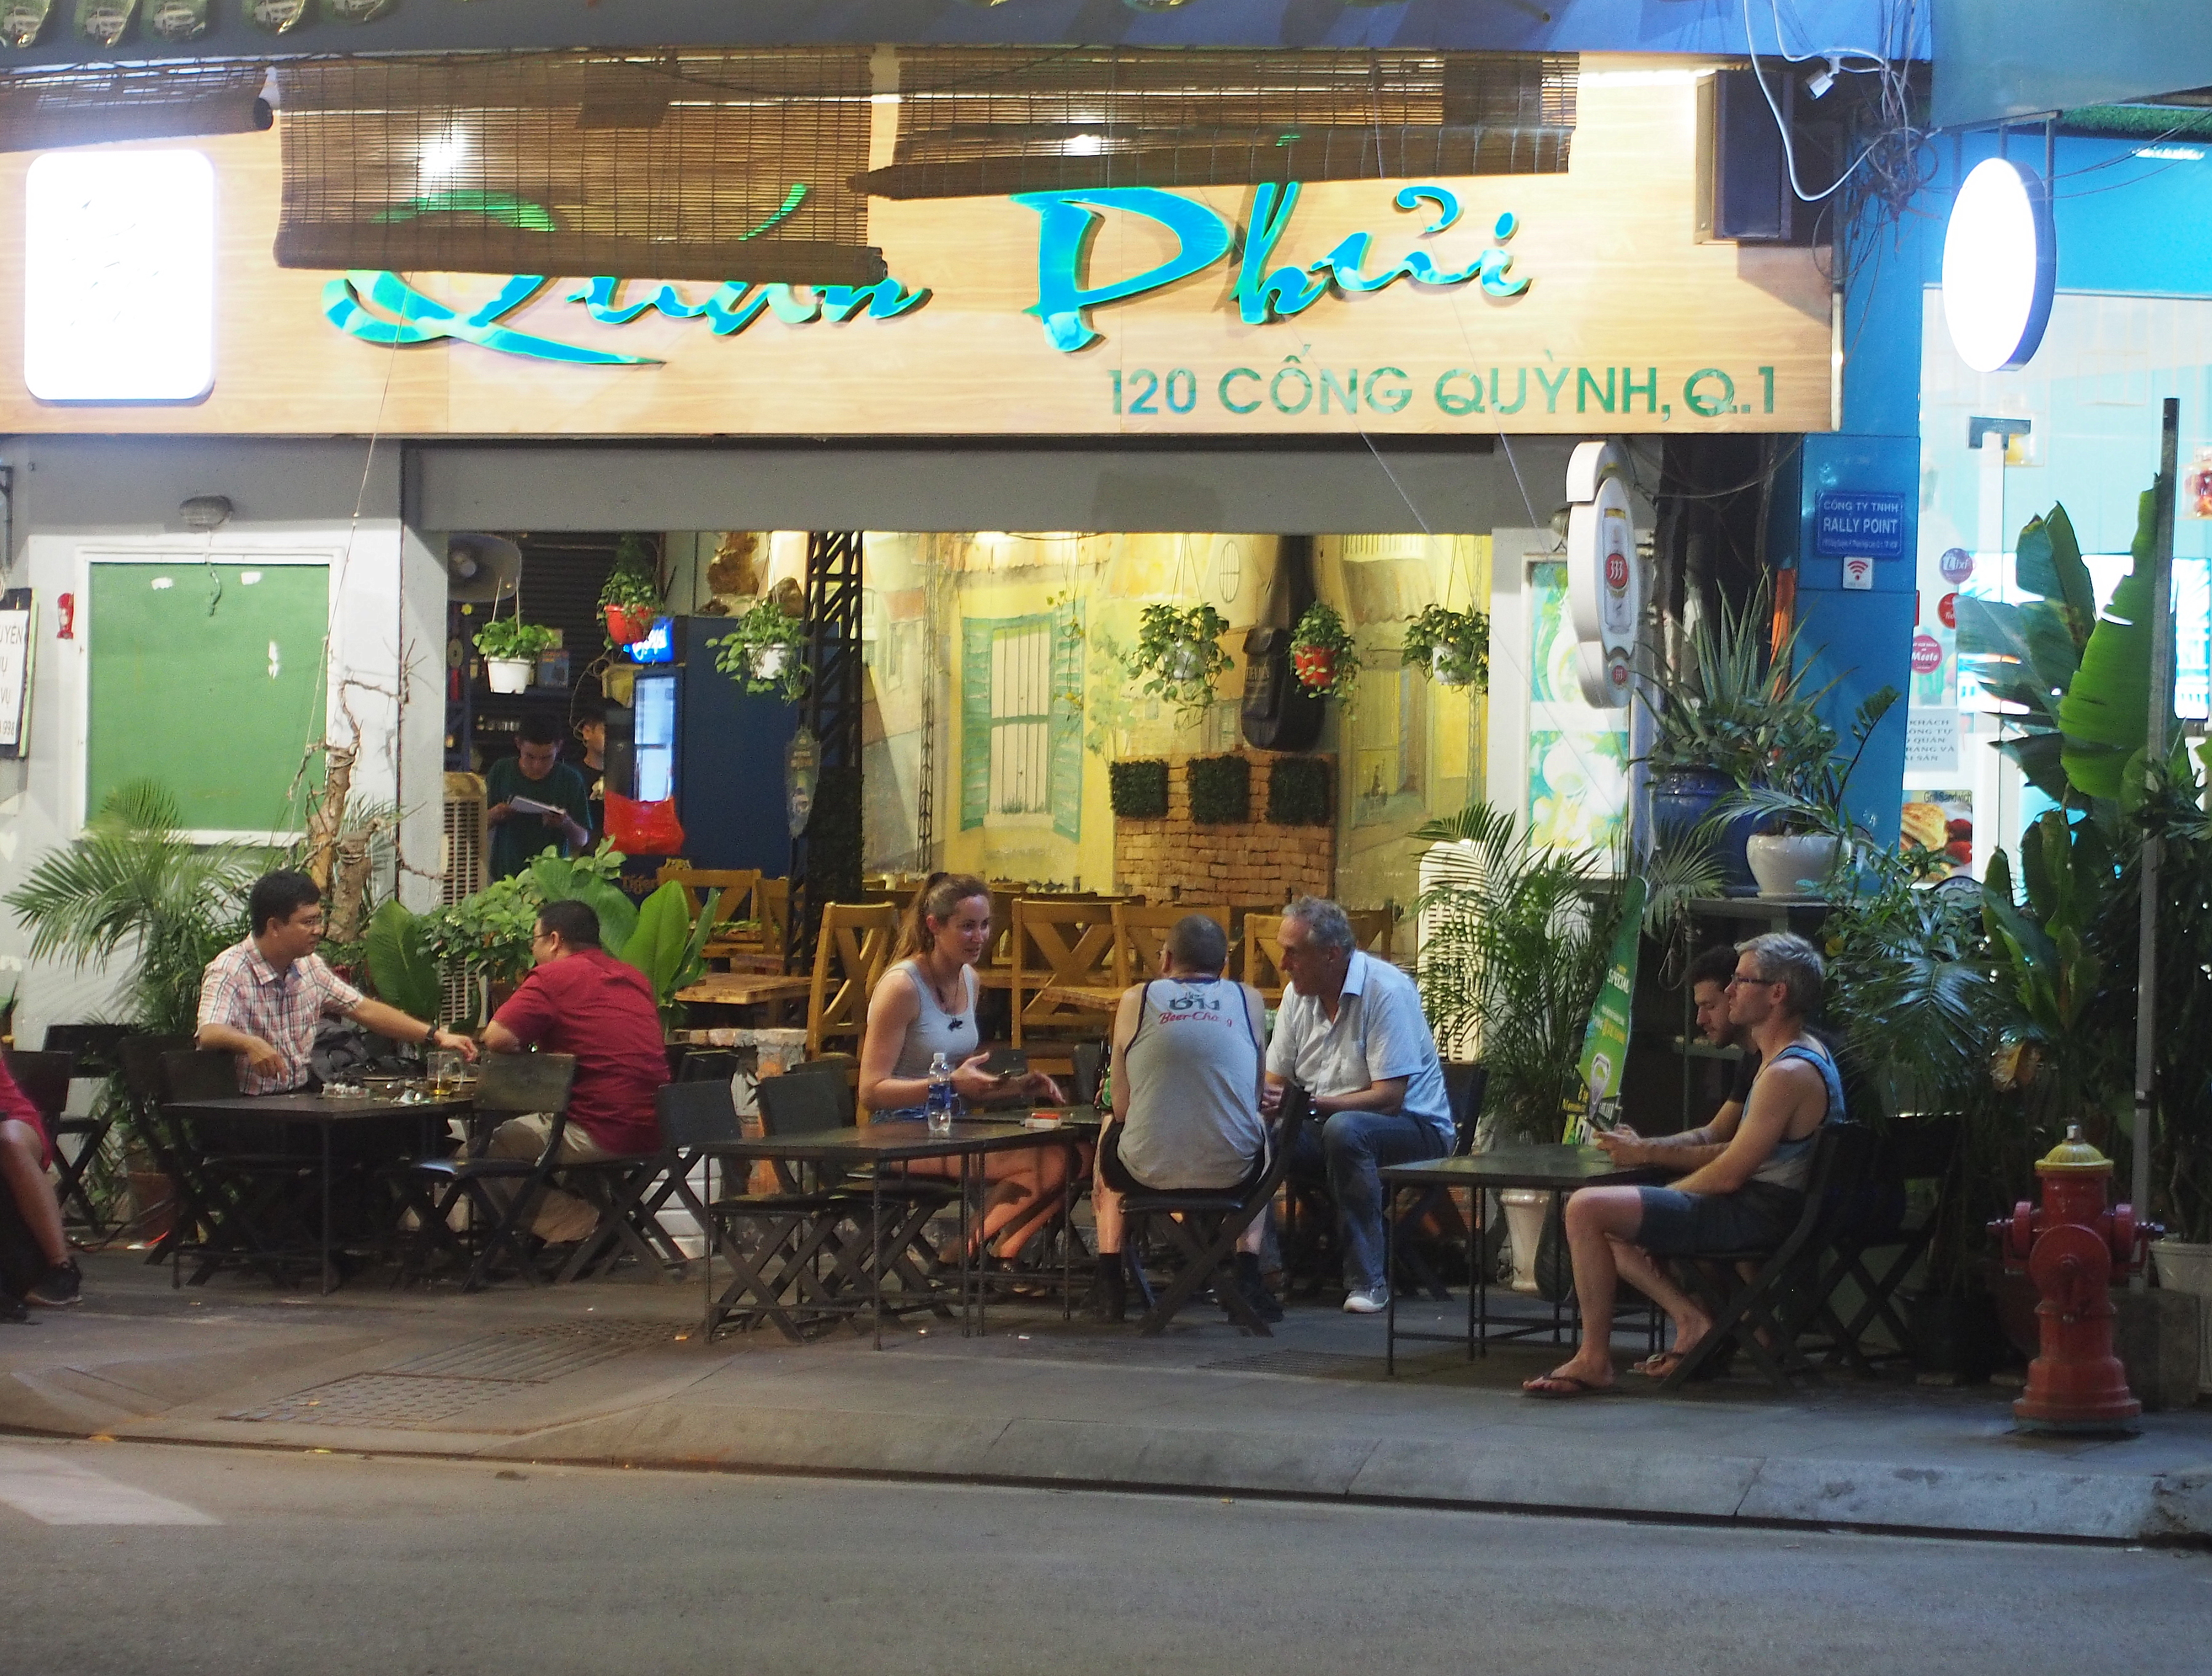
street, building, cafe, leisure, tourism